Cardiff Roman Fort

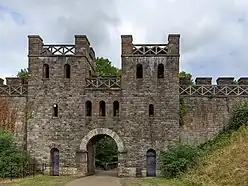
Reconstructed Roman gateway to Cardiff castle

Cardiff Roman Fort was a coastal fort in the Roman province of Britannia Superior, of which Roman Wales was a part. Its original Latin name is uncertain. Its remains are incorporated into Cardiff Castle in the modern capital city of Wales.